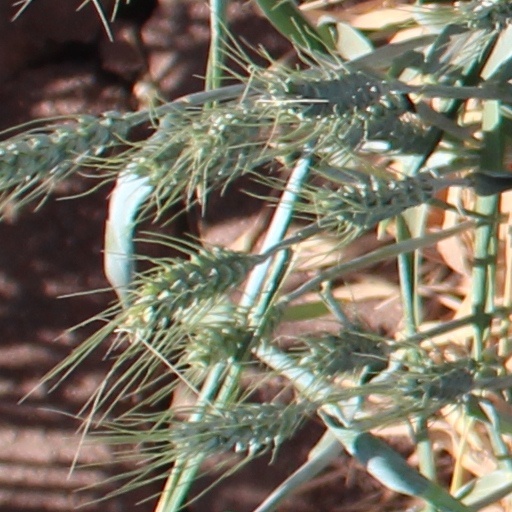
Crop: wheat